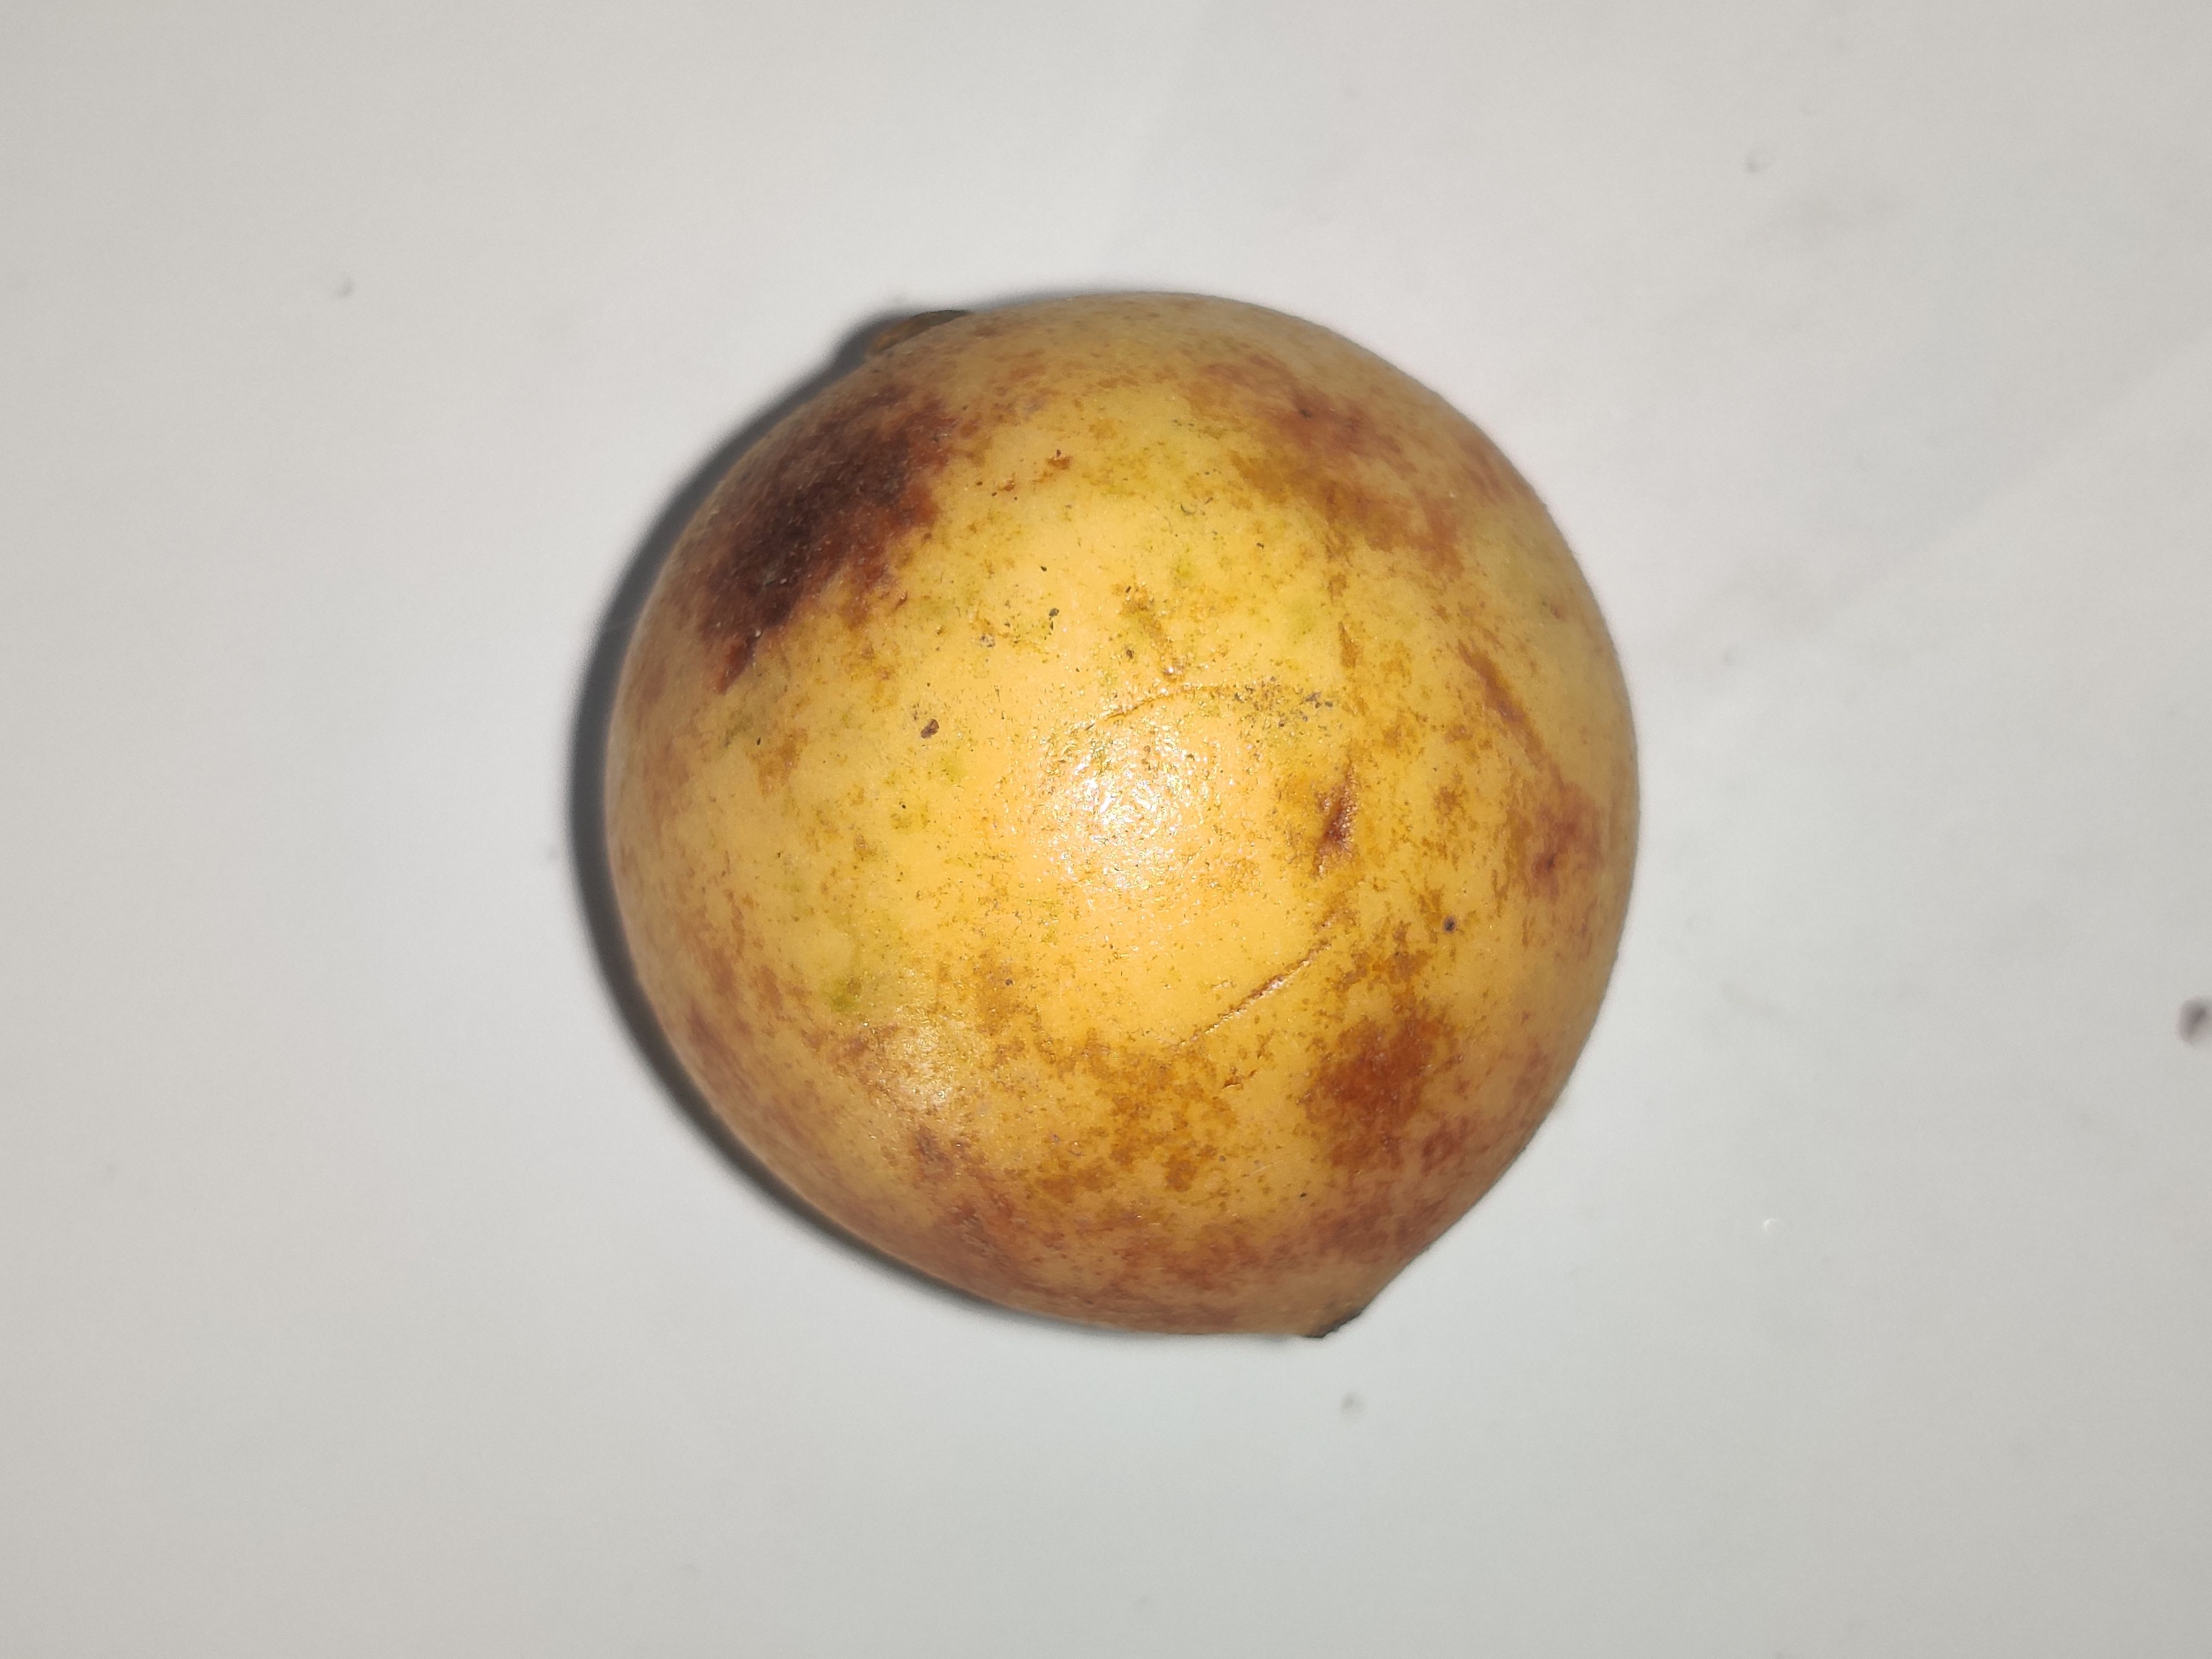
Fruit: burmese-grape
Grade: 2nd-grade